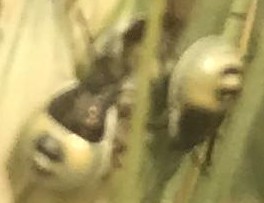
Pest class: stink_bug